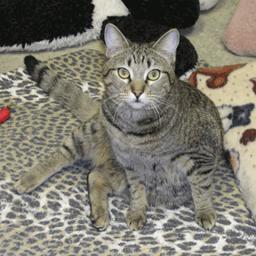
Animal: cats